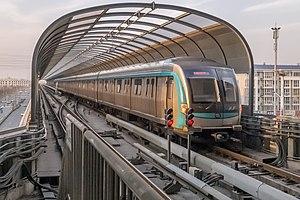
La ligne Daxing est l'une des 22 lignes du réseau métropolitain de Pékin, en Chine.